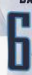
Number: 6